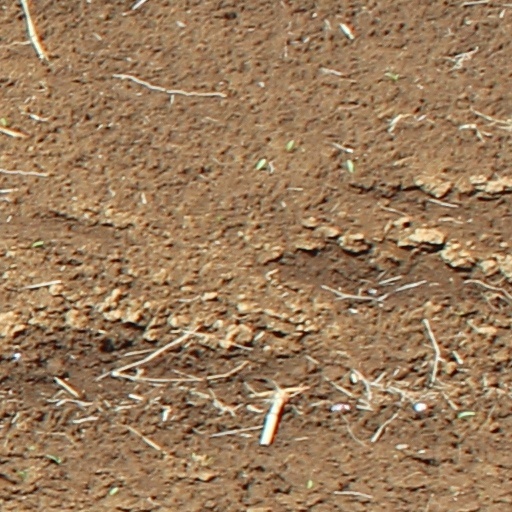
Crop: wheat